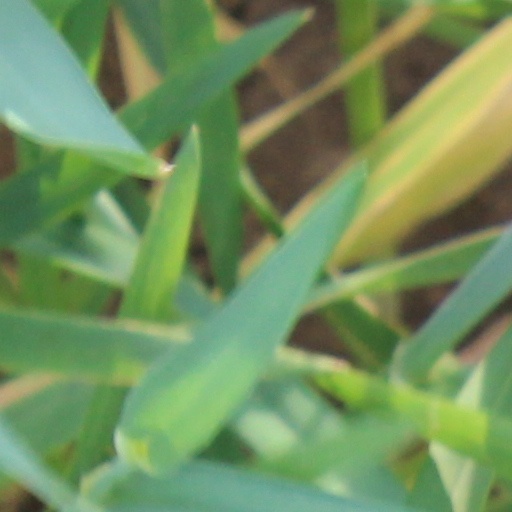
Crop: wheat